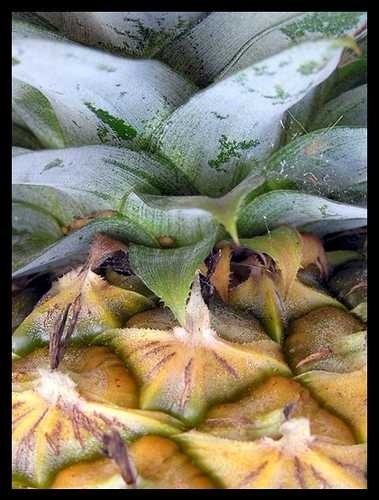
Label: Pineapple